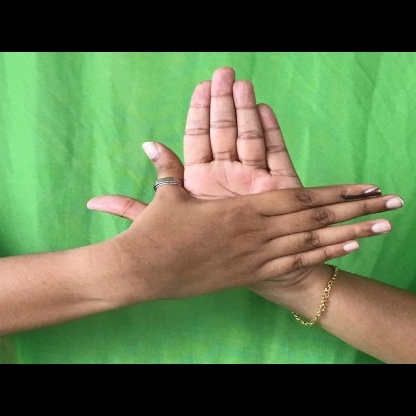
Mudra: Chakra